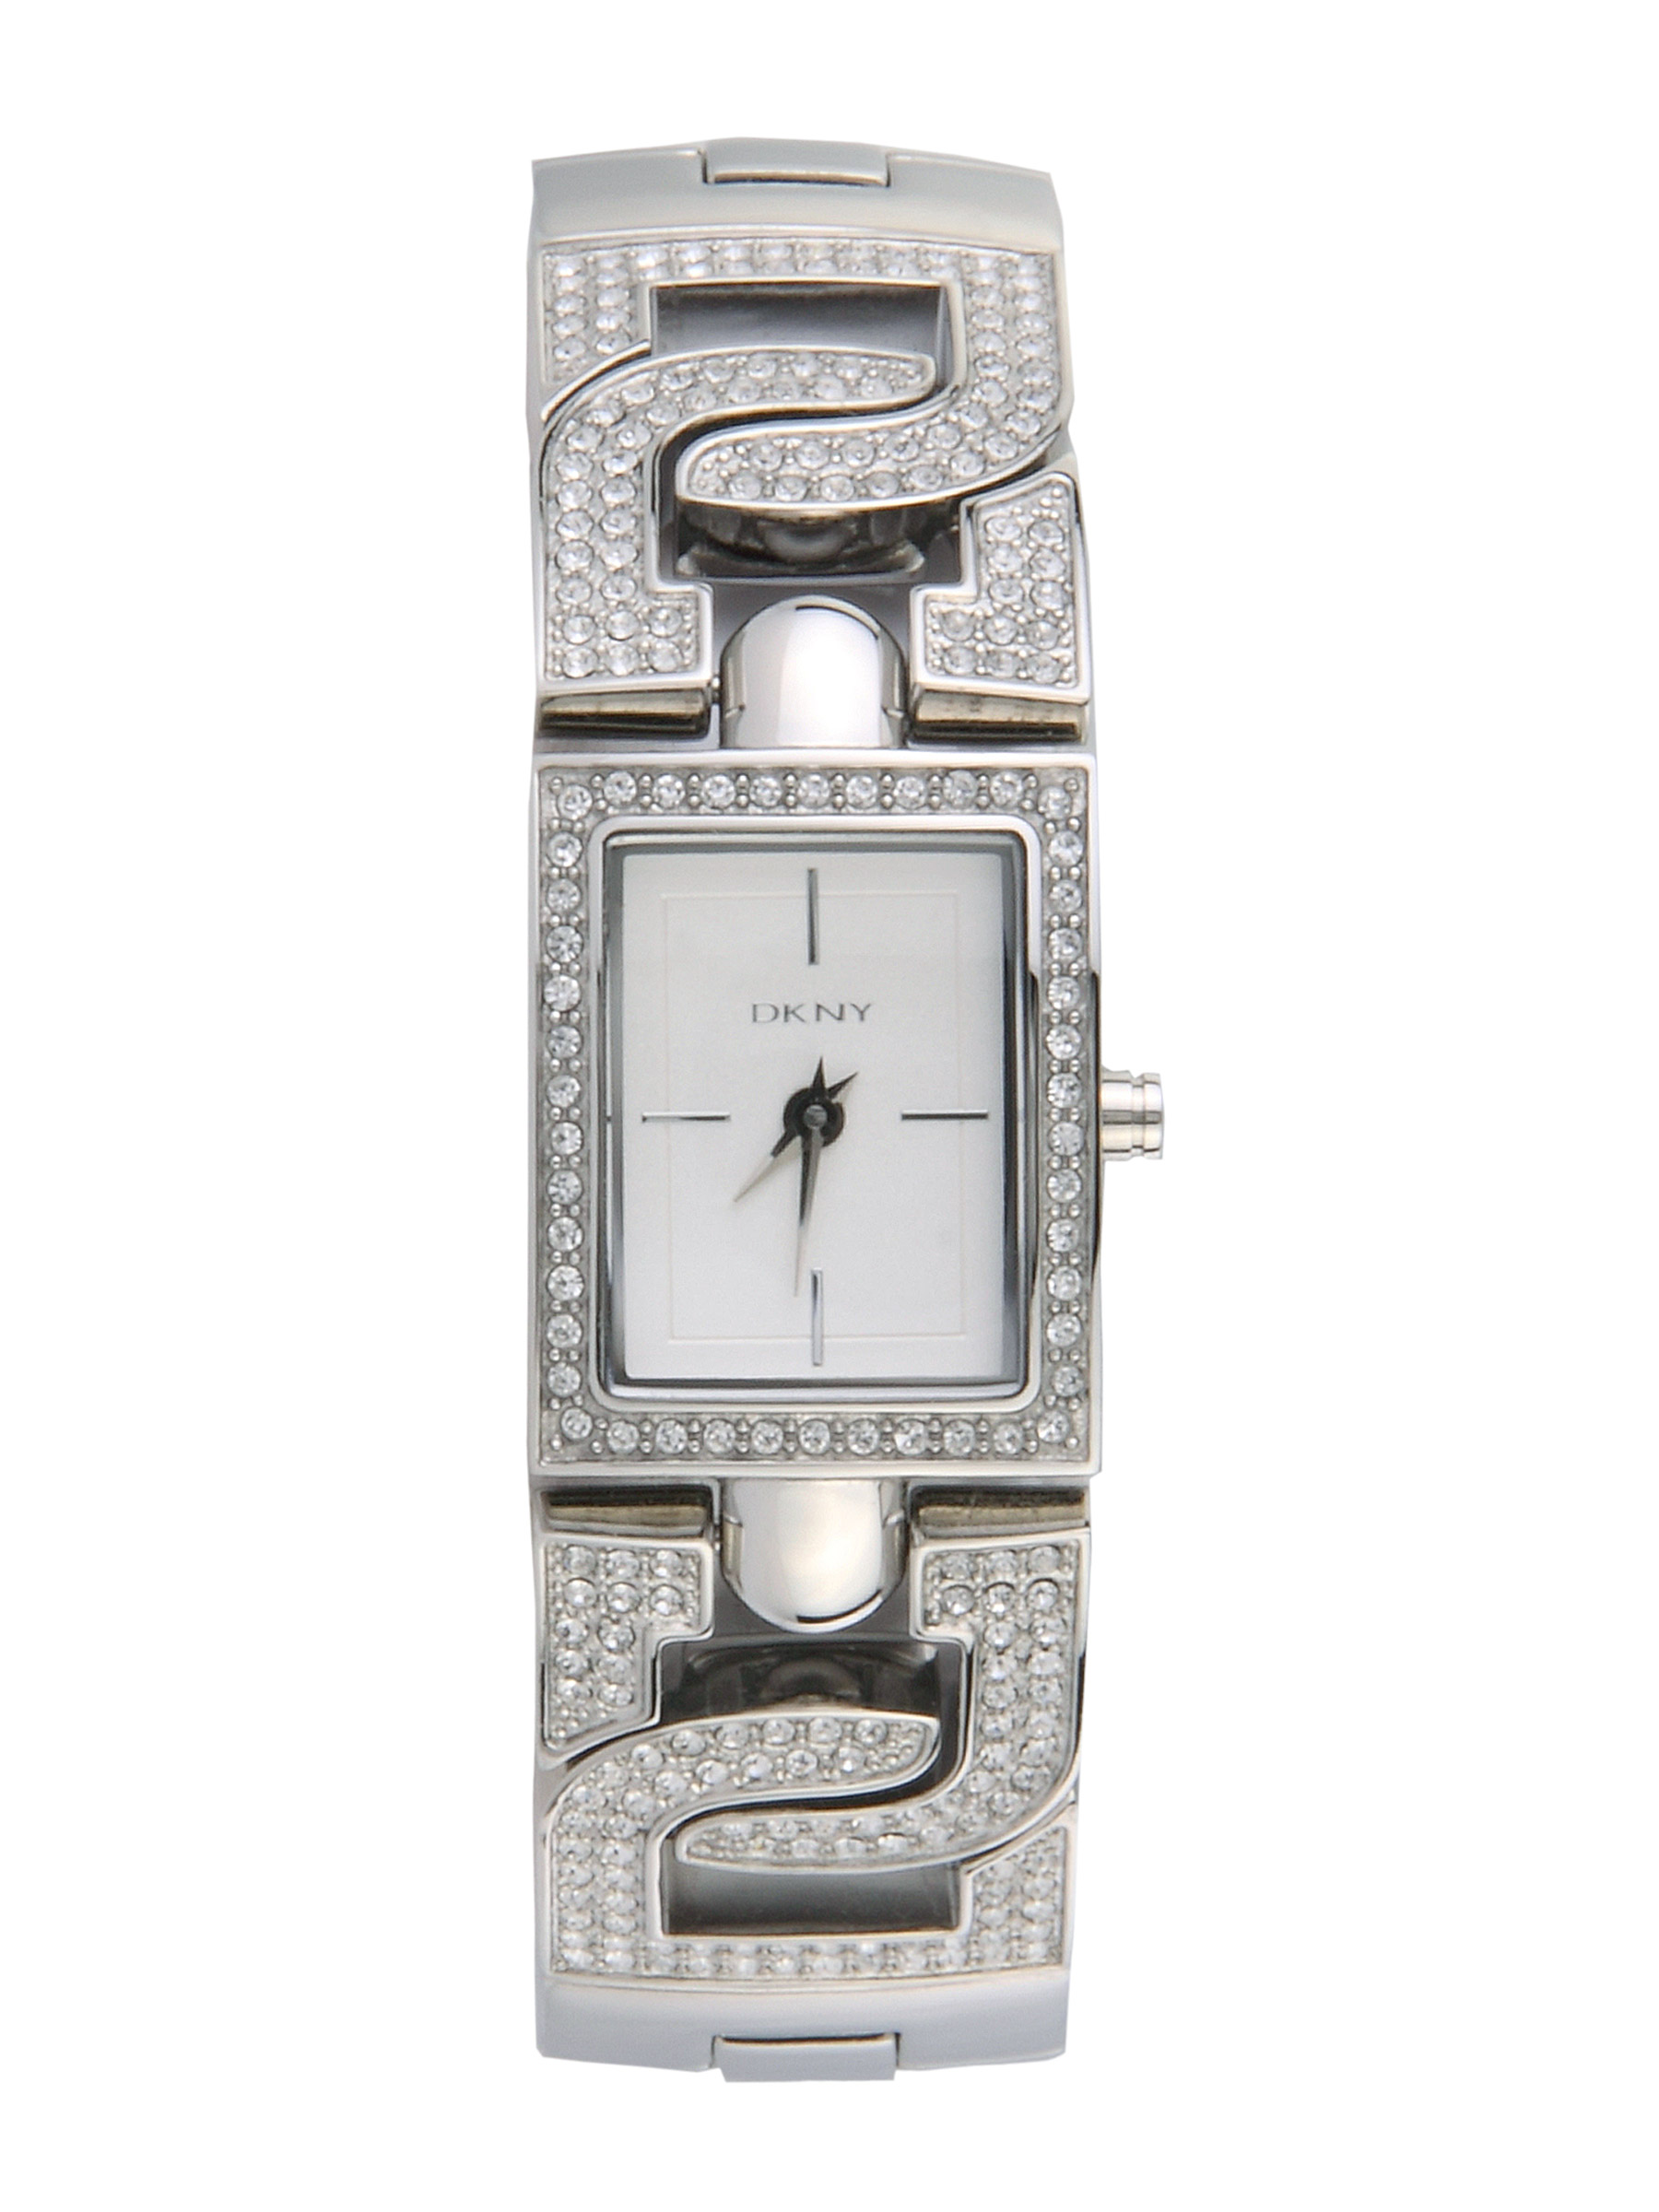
DKNY Women White Dial Watch NY4934
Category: Accessories / Watches / Watches
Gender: Women
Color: White
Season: Winter 2016
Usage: Casual